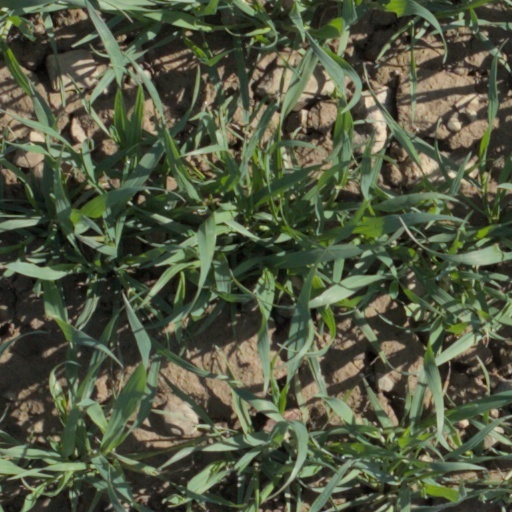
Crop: wheat